Startup company

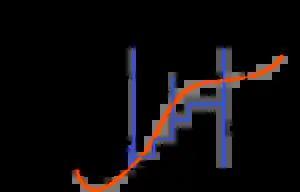
Diagram of the typical financing cycle for a startup company

Startup investing is the action of making an investment in an early-stage company. Beyond founders' own contributions, some startups raise additional investment at some or several stages of their growth. Not all startups trying to raise investments are successful in their fundraising.Venture Capital is a subdivision of Private Equity wherein external investors fund small-scale startups that have high growth potential in the long run. Venture capital is the money of invention that is invested into young businesses which hold no historic background. Usually, the business of venture capital is highly risky but one can at the same time expect high returns as well.